Jovan Ajduković

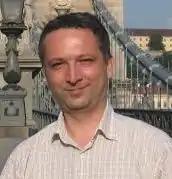
Dr Jovan Ajdukovic is a Serbian linguist. Homepage: http://ajdukovicj.narod.ru

Jovan Ajduković (Јован Ајдуковић; 10 January 1968, Novi Sad, Serbia) is a Serbian linguist.